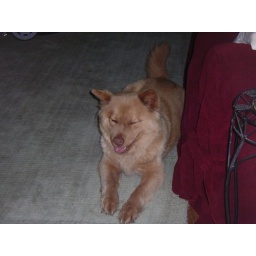
Smiling dog girl. (being in the house is good!)